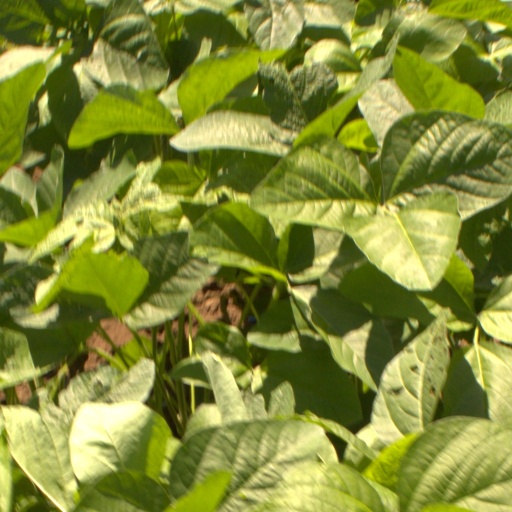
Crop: soybean